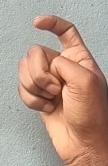
ASL sign: X